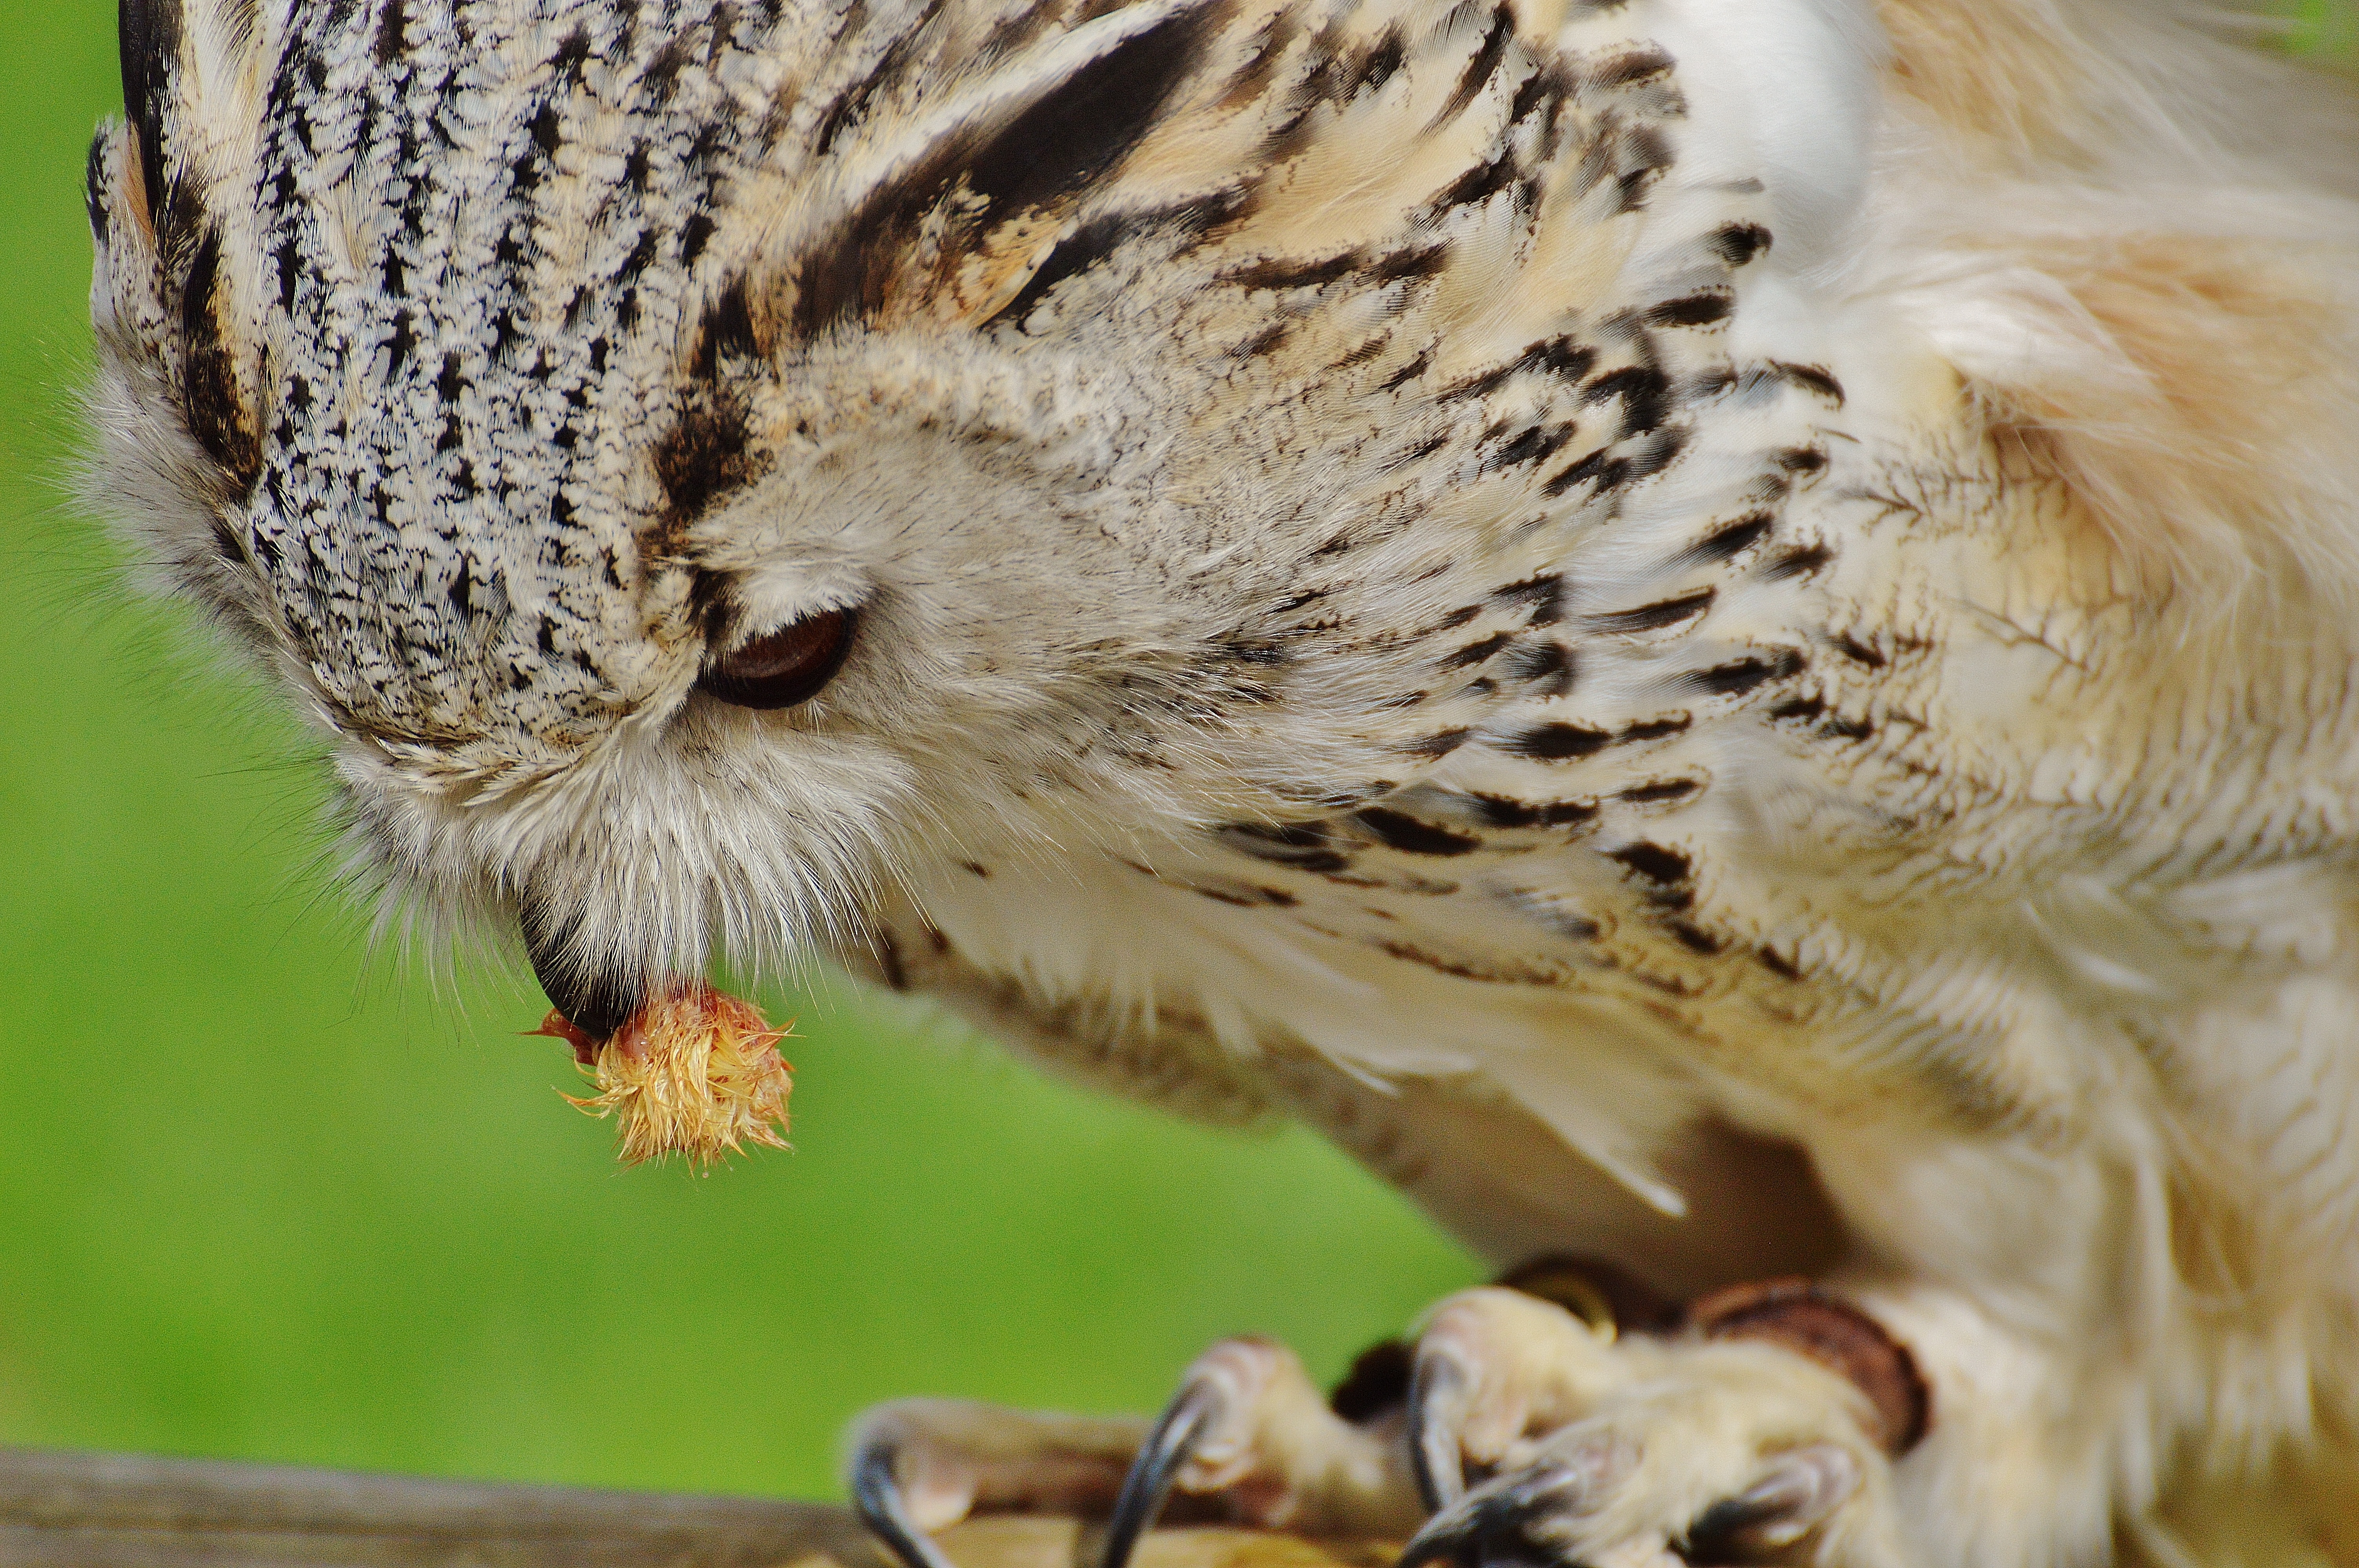
nature, bird, cute, fly, wildlife, cat, mammal, owl, feather, fauna, plumage, close up, whiskers, animals, head, vertebrate, bill, wild bird, animal world, wildlife photography, eagle owl, wildpark poing, big cats, cat like mammal